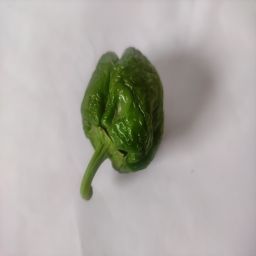
Crop: Bell Pepper
Quality: Ripe